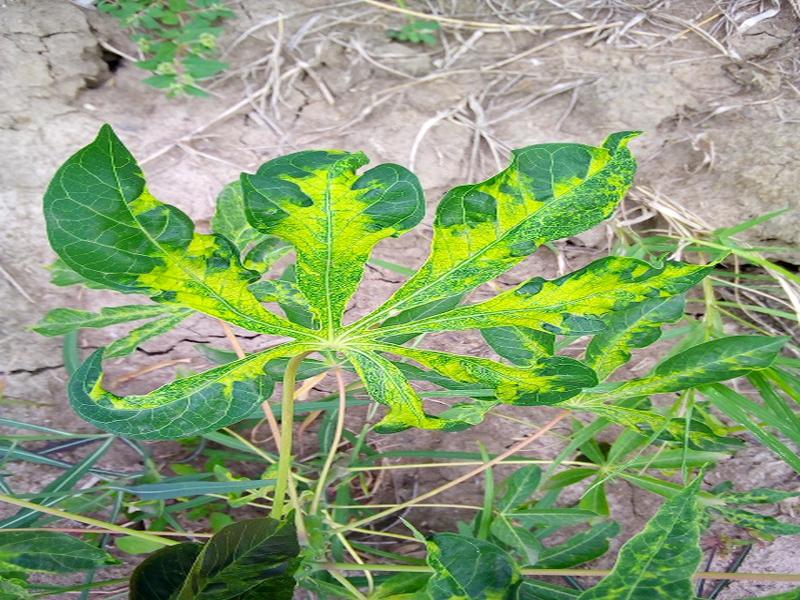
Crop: cassava
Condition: mosaic_disease